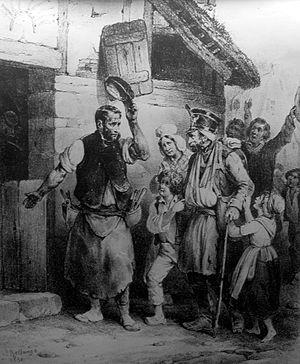
La Grande Émigration est un départ massif des Polonais en exil qui débuta en 1831 et se prolongea jusqu'en 1870. Cette vague d'émigration fait suite à la défaite de l’Insurrection dite de Novembre et les repressions qui la suivirent. Elle est appelée « la Grande » en raison de son ampleur mais aussi pour souligner le rôle culturel et politique majeur qu’elle a joué dans l’histoire de la Pologne et de la France. Les soulèvements polonais de 1848 et 1863 entraîneront de nouvelles arrivées de réfugiés.